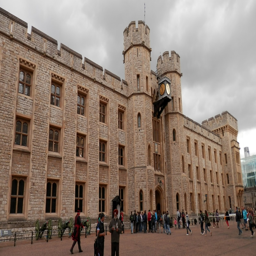
image result for tourist attraction